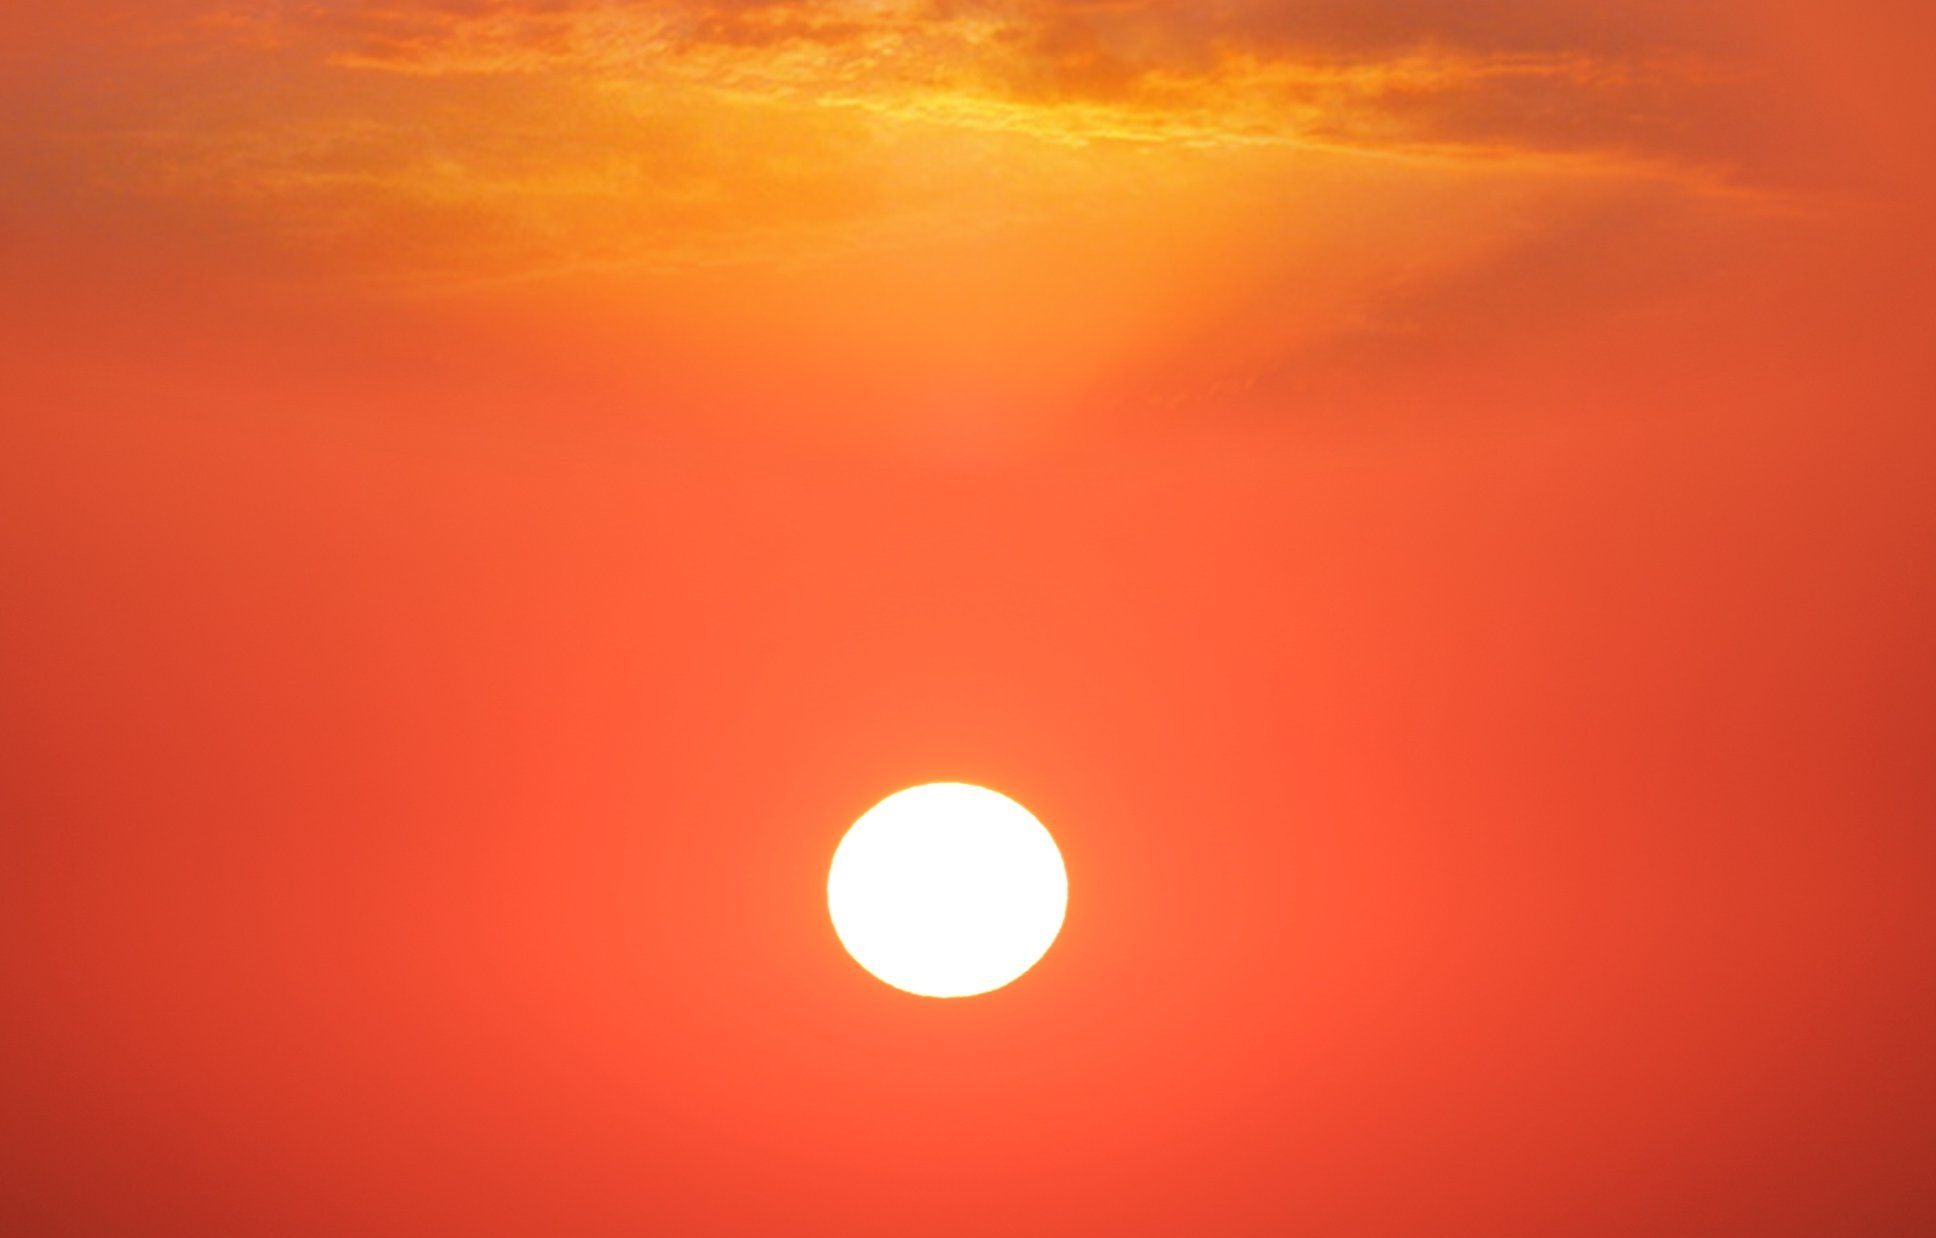
outdoor, horizon, light, sky, sun, sunrise, sunset, sunlight, dawn, atmosphere, summer, dusk, environment, red, scenic, scenery, freedom, circle, backlit, afterglow, astronomical object, computer wallpaper